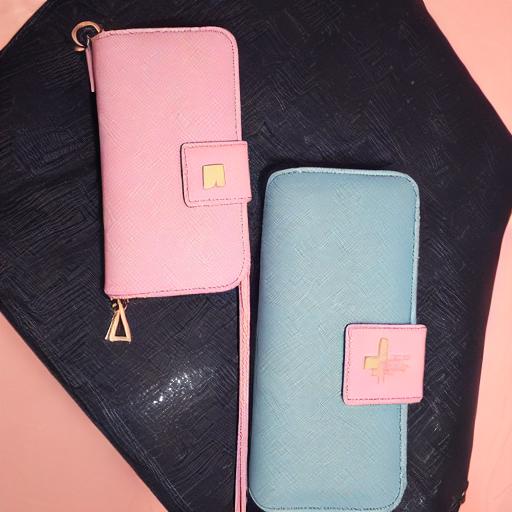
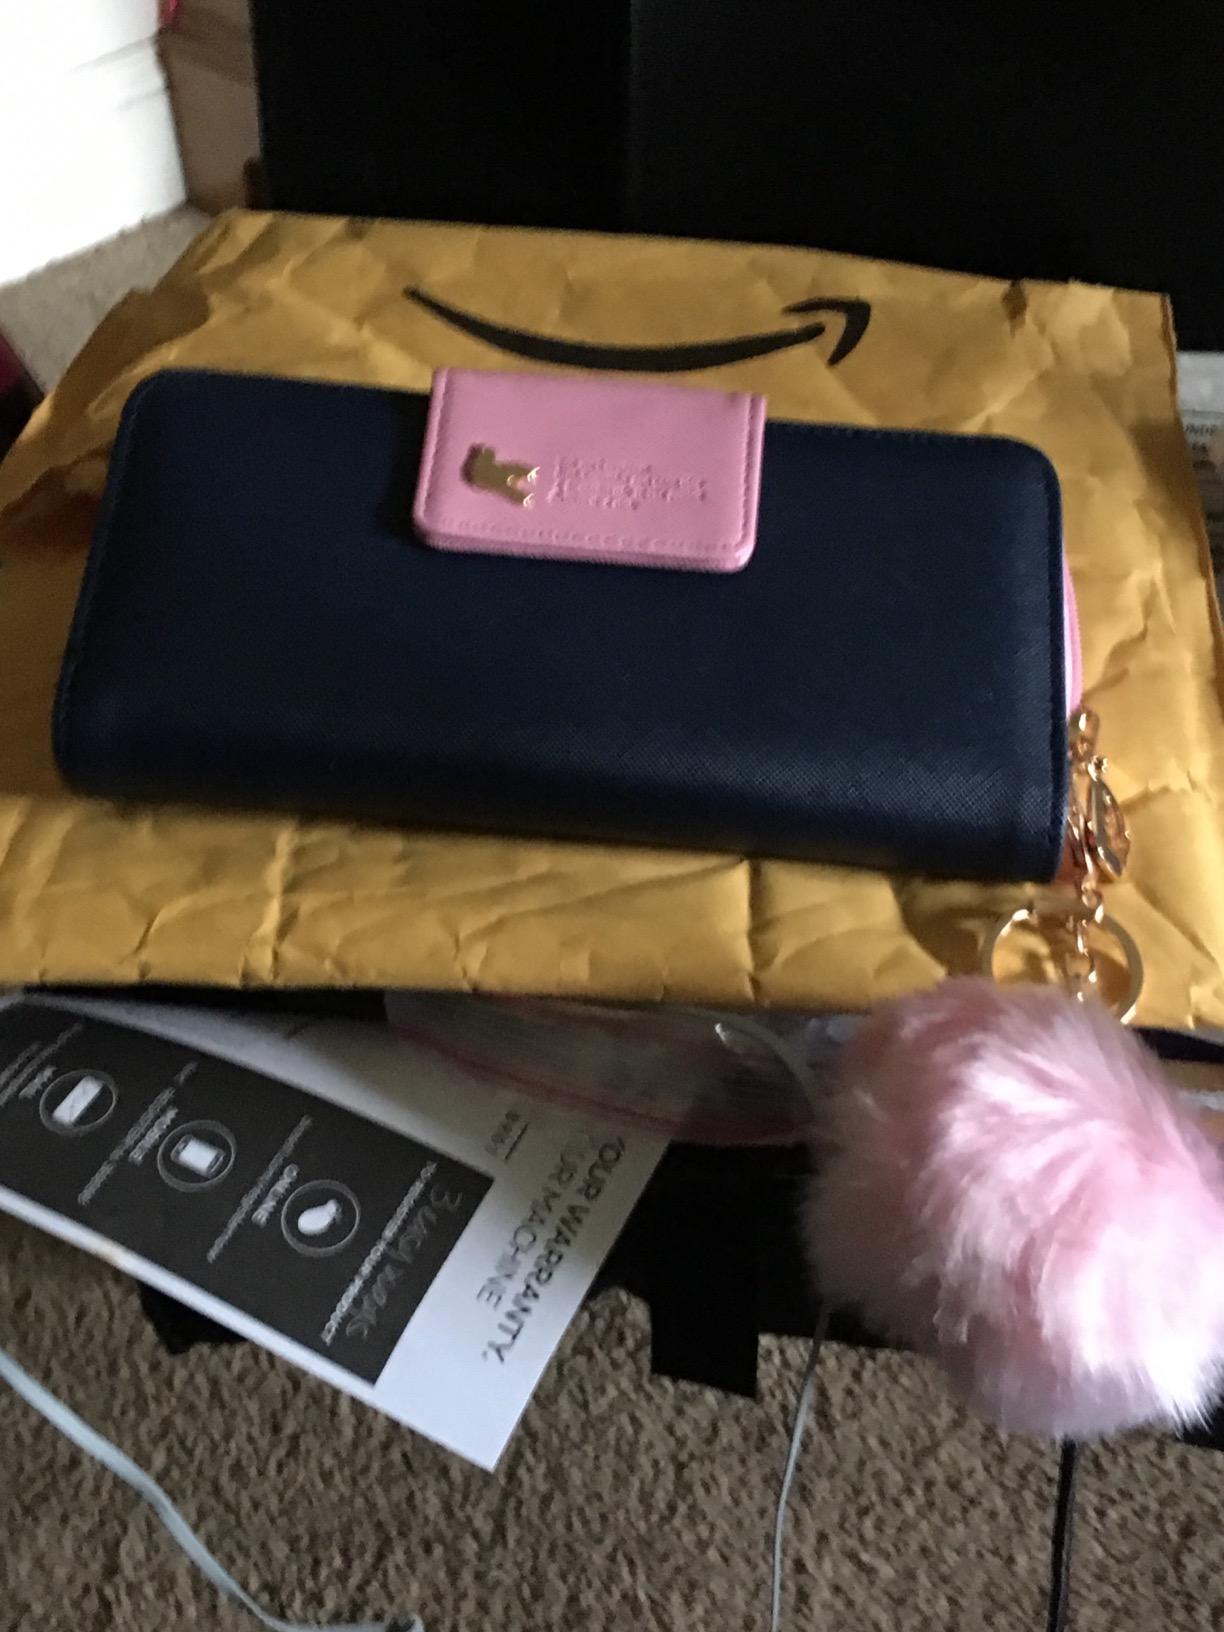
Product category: accessories_handbag
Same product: no